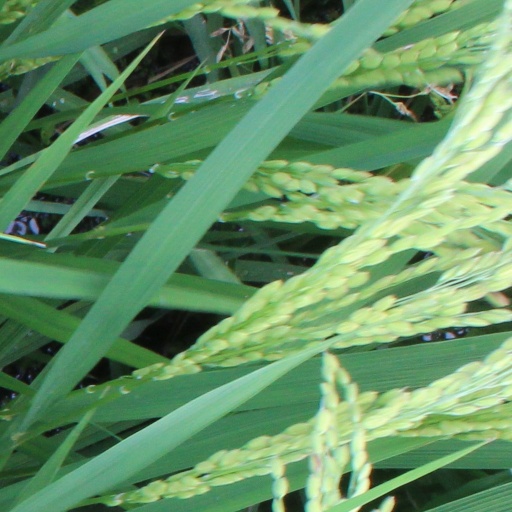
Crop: rice